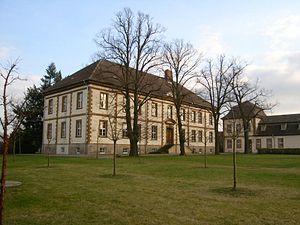
Dessau-Wörlitz kulturlandskab / Billedgalleri
Dessau-Wörlitz kulturlandskab er et stort parkområde mellem Dessau-Rosslau og Wittenberg i den tyske delstaten Sachsen-Anhalt. Parkanlægget har et areal på 142 km², og ligger langs floden Elben i Biosfærereservat Mittelelbe. Det er anlagt efter engelsk forbillede, og blev i 2000 opført på UNESCOs liste over verdens kulturarv.